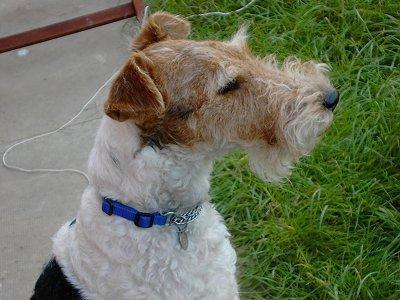
wire-haired_fox_terrier